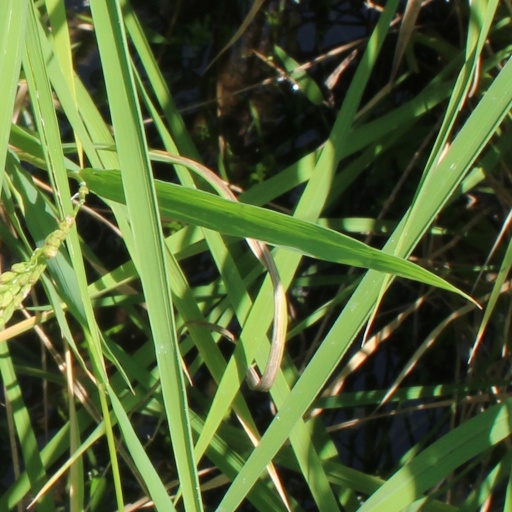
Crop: rice